Accomac people

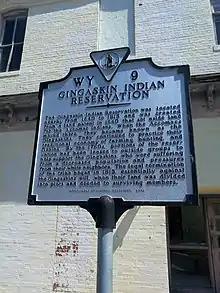
Historical marker for the Gingaskin Indian Reservation in Northampton, Virginia.

Philologist James Hammond Trumbull wrote that "Accomac" means "the other-side place" or "on-the-other-side-of-water place." Alternative spellings include Accawmacke, Accomack, Accowmack, Acomack, and Acomak.